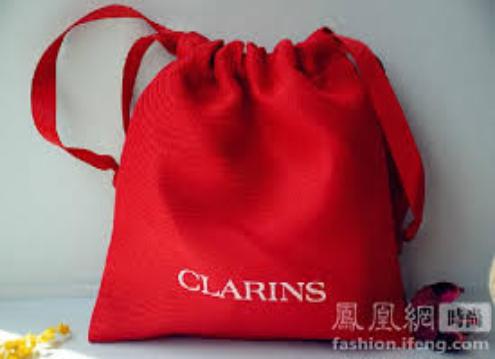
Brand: clarins
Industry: Necessities